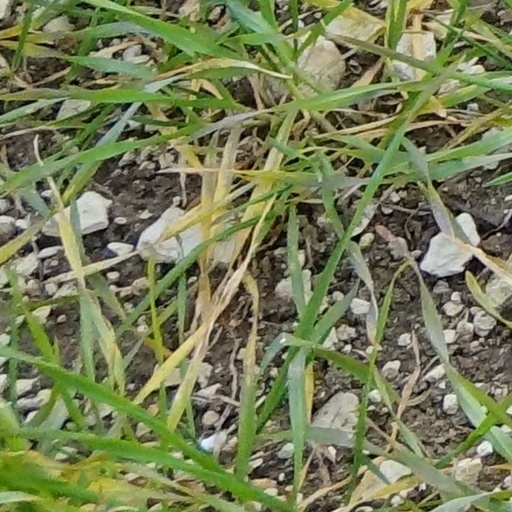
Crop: wheat